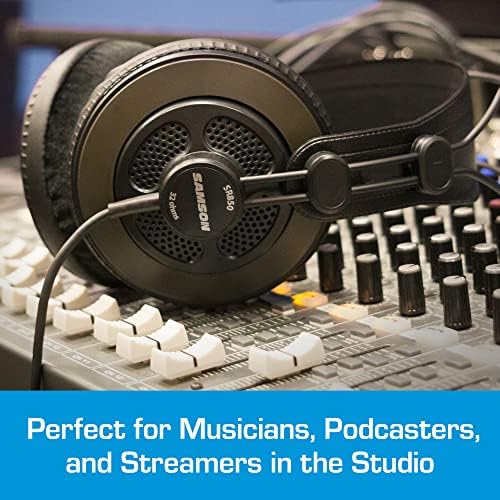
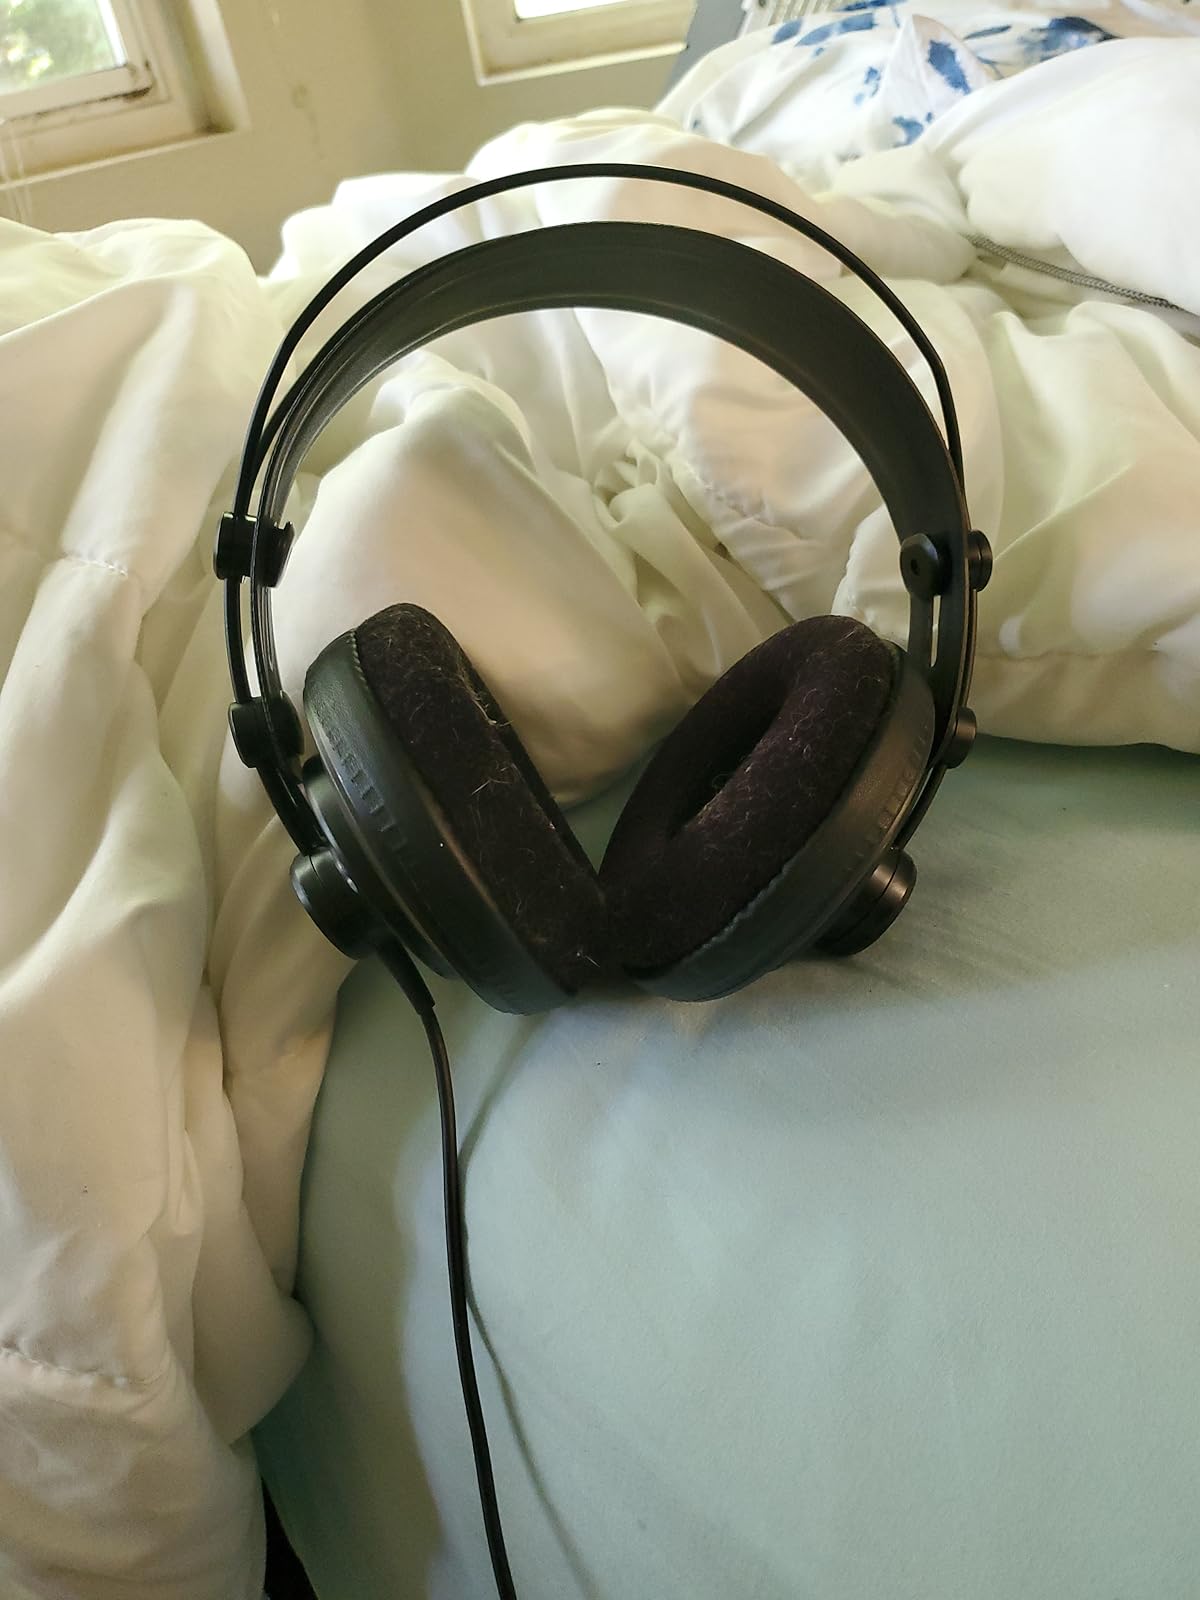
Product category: headphones
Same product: yes